UPLB Museum of Natural History

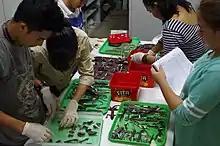
High-school students reviewing a herpetofauna collection at the UPLB Museum of Natural History.

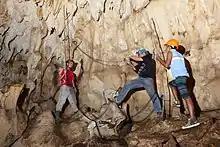
Museum researchers on fieldwork in Northern Luzon, Philippines to collect bats.

For a small organization, the museum is a productive research organization in terms of discoveries and new descriptions of species. Below are some species of organisms which have been directly described by curators and staff, or in which they were a significant part of, and/or those which have been named in honor of them.